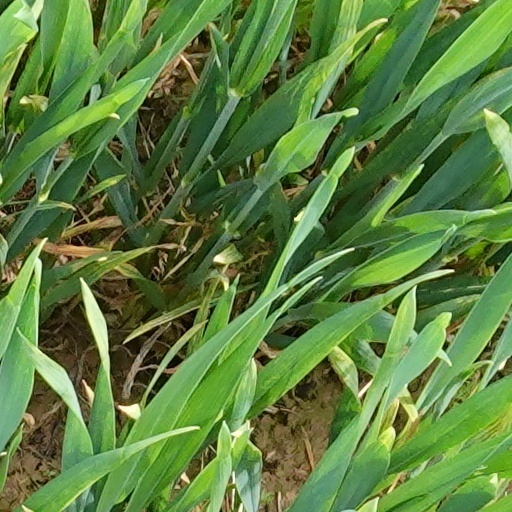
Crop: wheat